Walthamstow Stadium

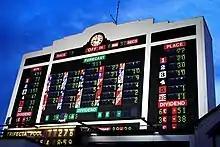
Walthamstow Stadium scoreboard

Racing Manager (RM) Ray Spalding left to be replaced by Tony Smith in 1983 with Chris Page as assistant RM. A new generation of trainer included Jim Sherry, Dick Hawkes and Kenny Linzell. Also in 1984 a nightclub called Charlie Chan's was opened within the foundations of the clocktower. It closed permanently in November 2007.